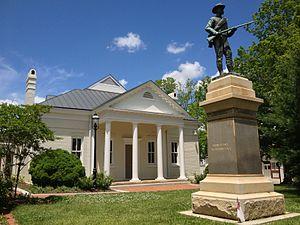
La ville de Boydton est le siège du comté de Mecklenburg, dans l’État de Virginie, aux États-Unis. Lors du recensement de 2010, sa population s’élevait à 431 habitants.